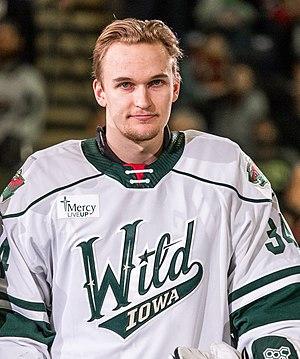
Kaapo Kähkönen est un gardien de but professionnel finlandais de hockey sur glace.